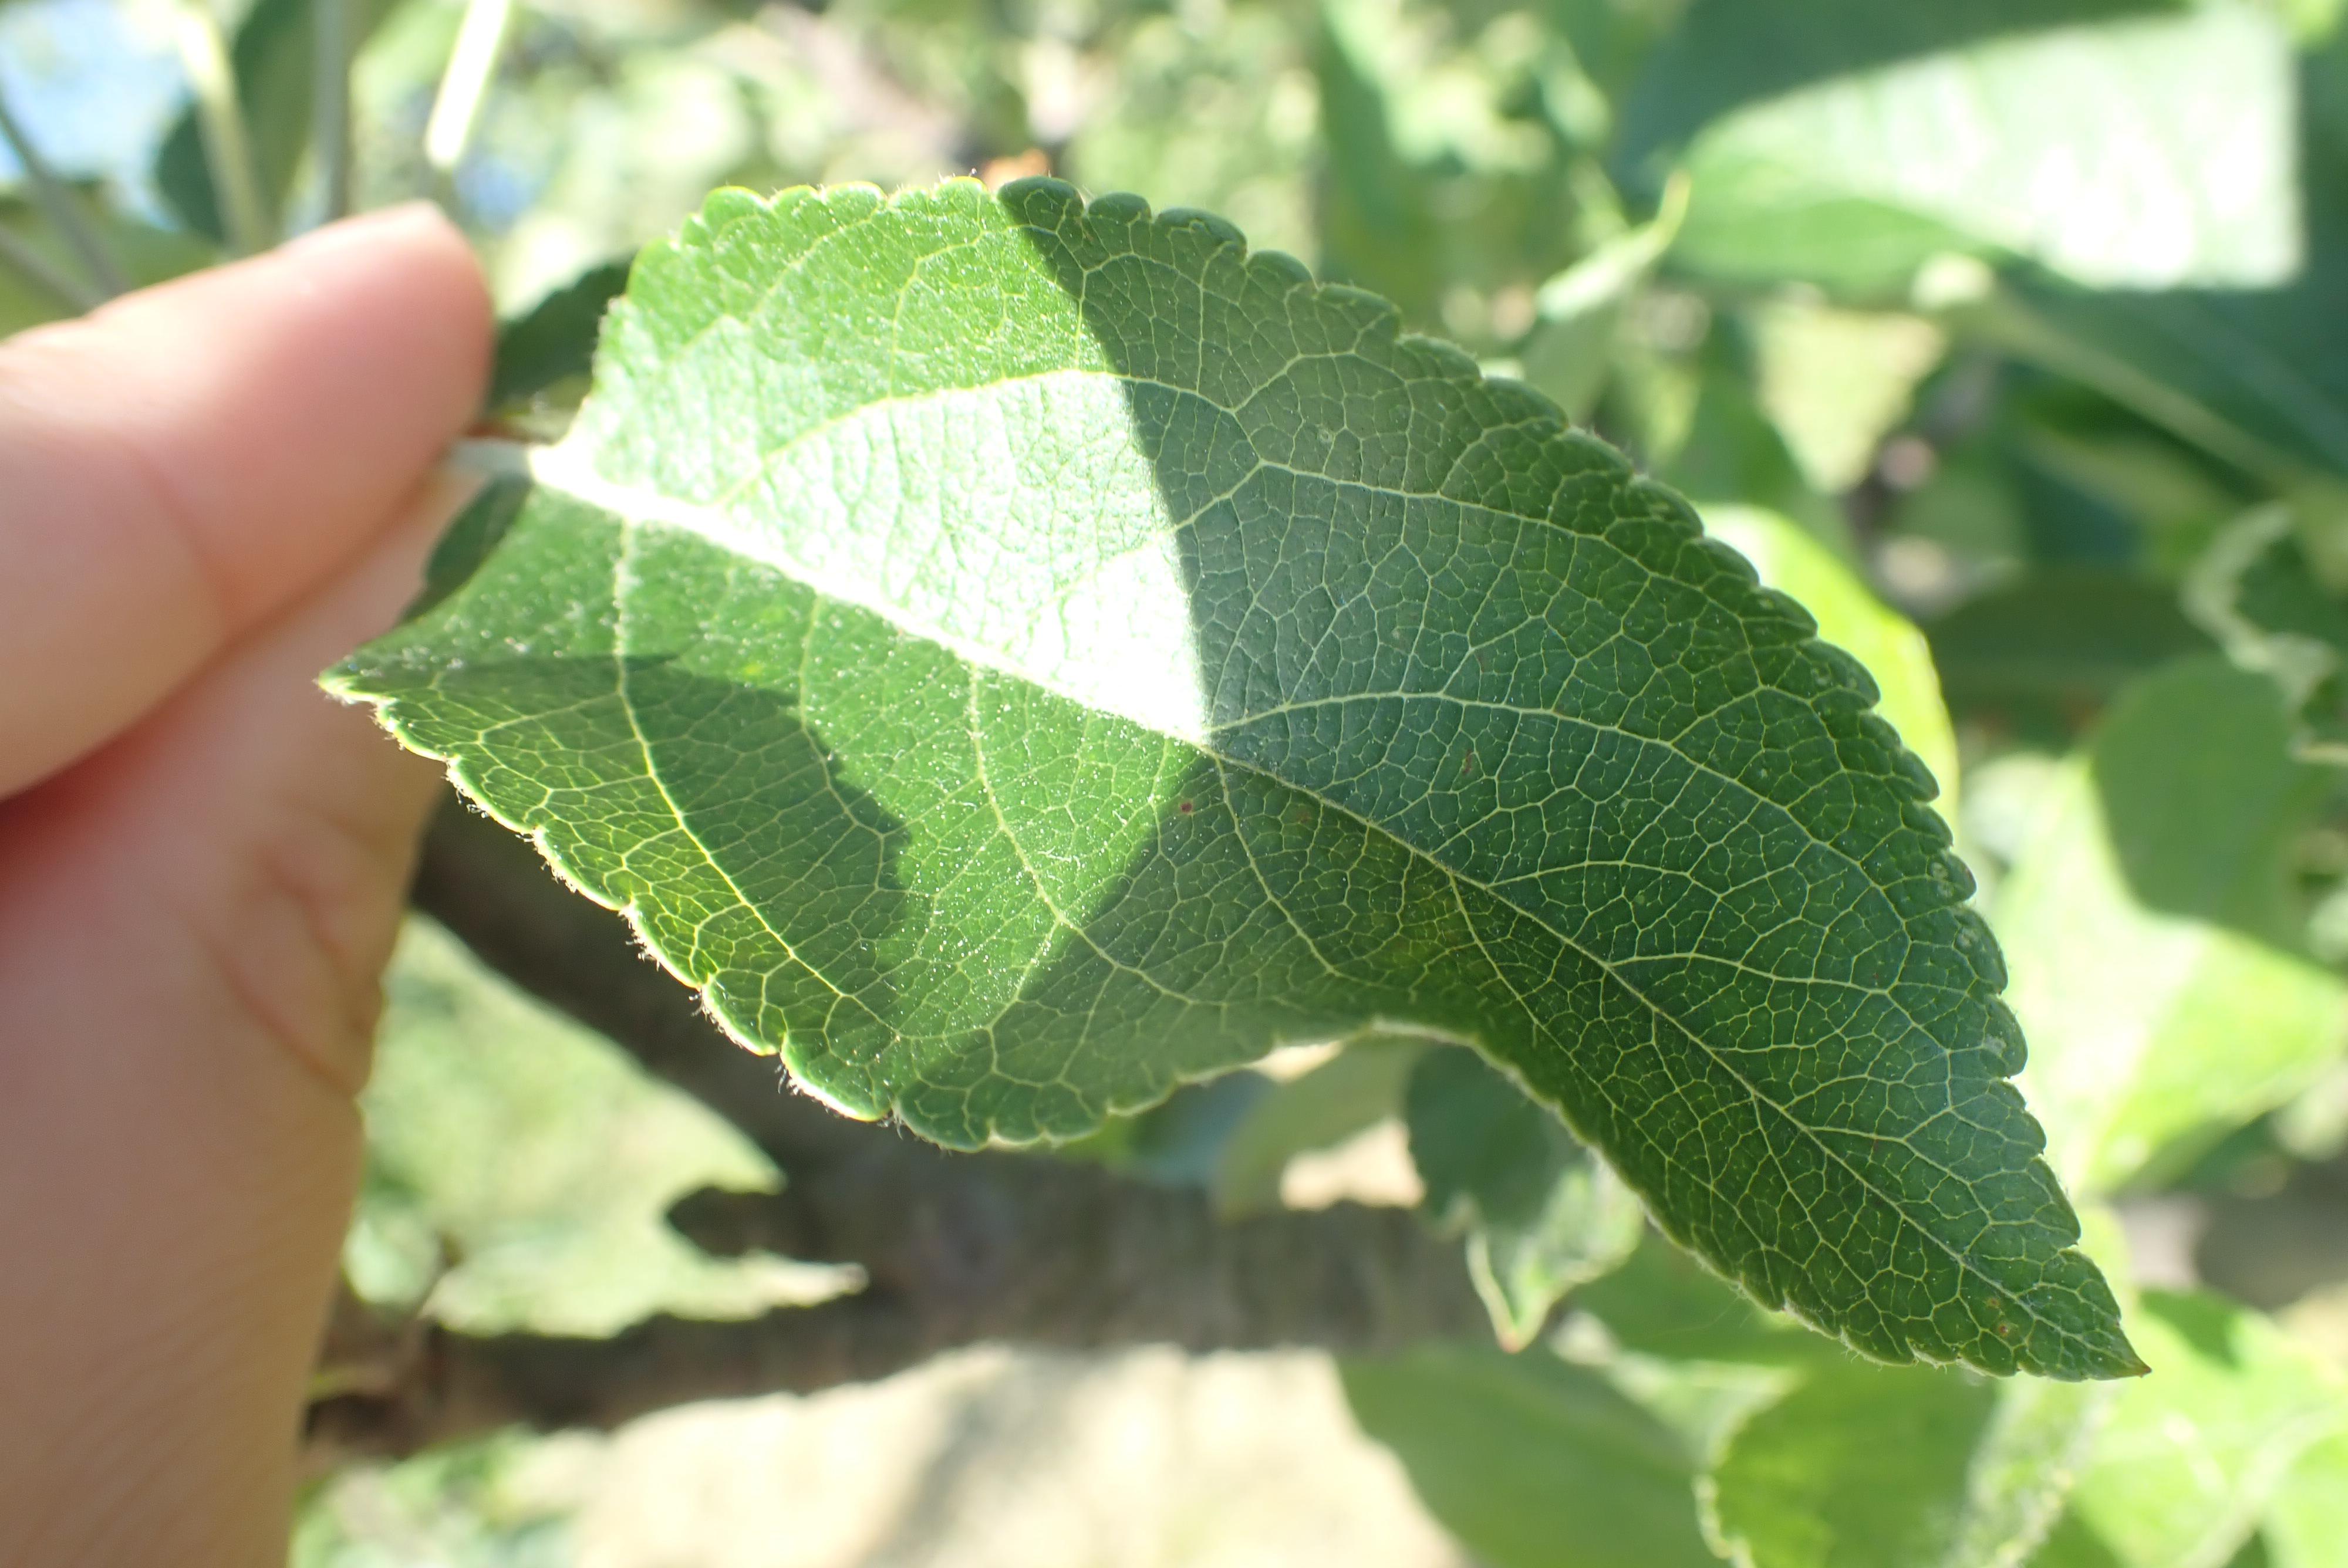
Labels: healthy